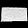
Label: Bag